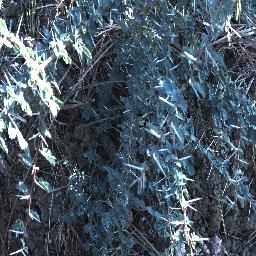
Label: prickly_acacia